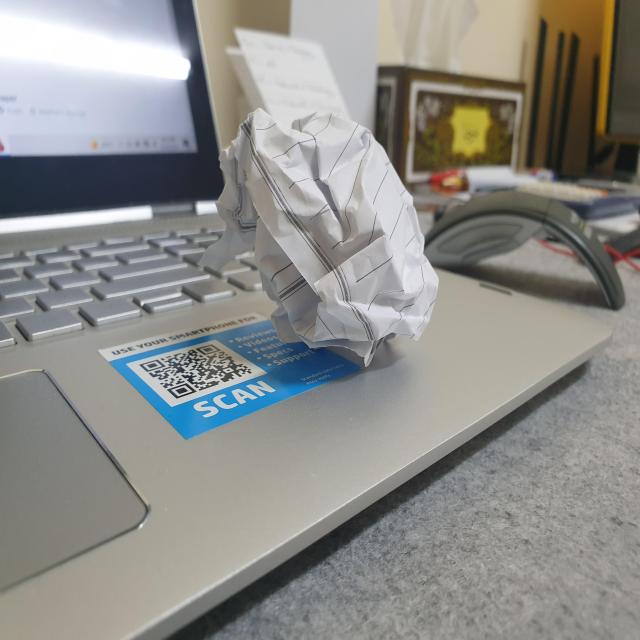
Label: tissues